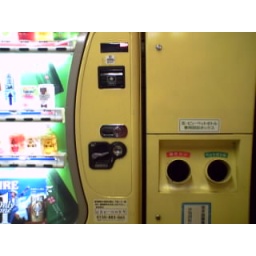
A vending machine in the station, where orange colored tiles are used in the wall.